Metropolia University of Applied Sciences

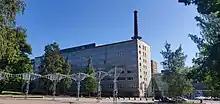
Arabia campus, located next to the Vanhankaupunginselkä bay

The Metropolia University of Applied Sciences is the largest International University of Applied Sciences in Finland. International activities at Metropolia include international degree programs, student and teacher mobility, work placement opportunities abroad, and other projects.